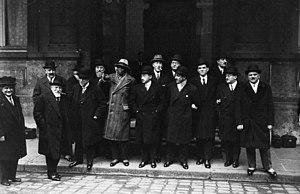
Blaise Diagne est un homme politique français, né le 13 octobre 1872 à Gorée au Sénégal et mort le 11 mai 1934 à Cambo-les-Bains en France. Il est le premier député africain élu à la Chambre des députés française. En effet, jusqu'à cette date, les précédents députés noirs au parlement de la France étaient originaires des colonies françaises des Amériques. Il est également le premier Africain sous-secrétaire d'État aux Colonies. Baignant dans une culture politique assimilationniste, il doit sa renommée à sa volonté de faire participer pleinement les Africains à la politique française aussi bien durant la mise en place des structures coloniales qu'une fois ces dernières installées. Il a également joué un rôle important en faveur des droits des Africains engagés dans les troupes coloniales.